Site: brandenburg
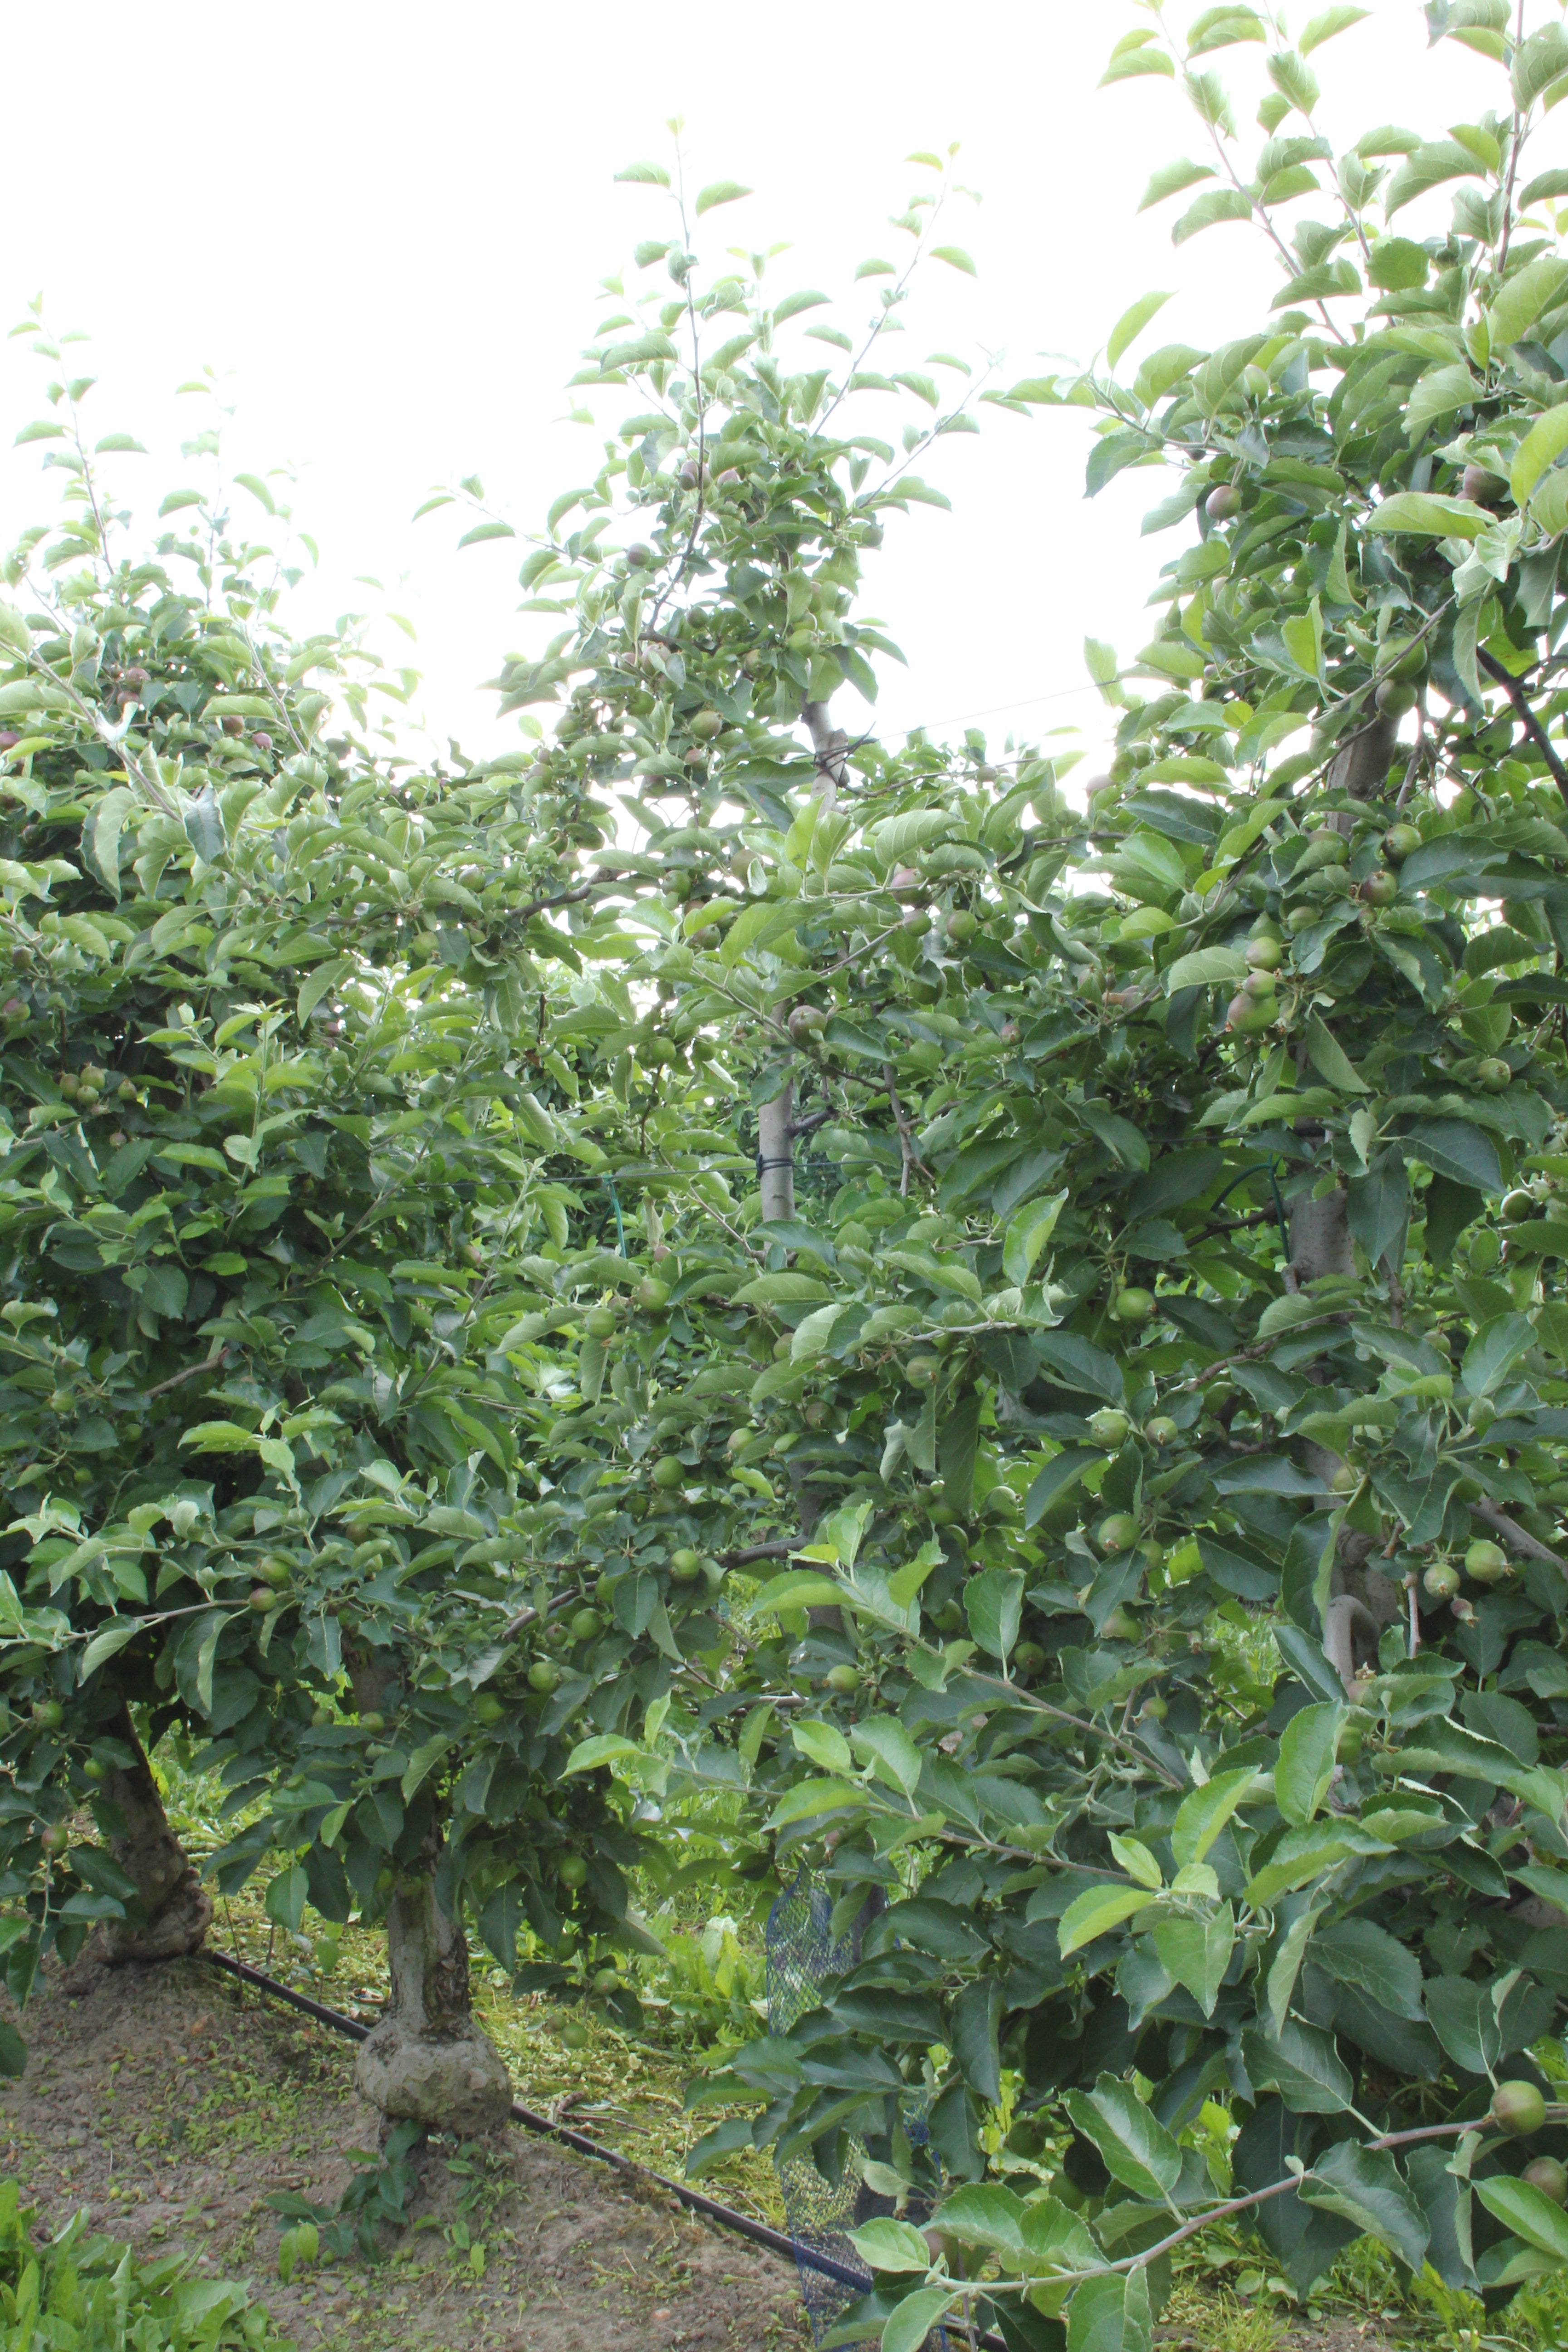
Growth stage (BBCH 73): Development of fruit